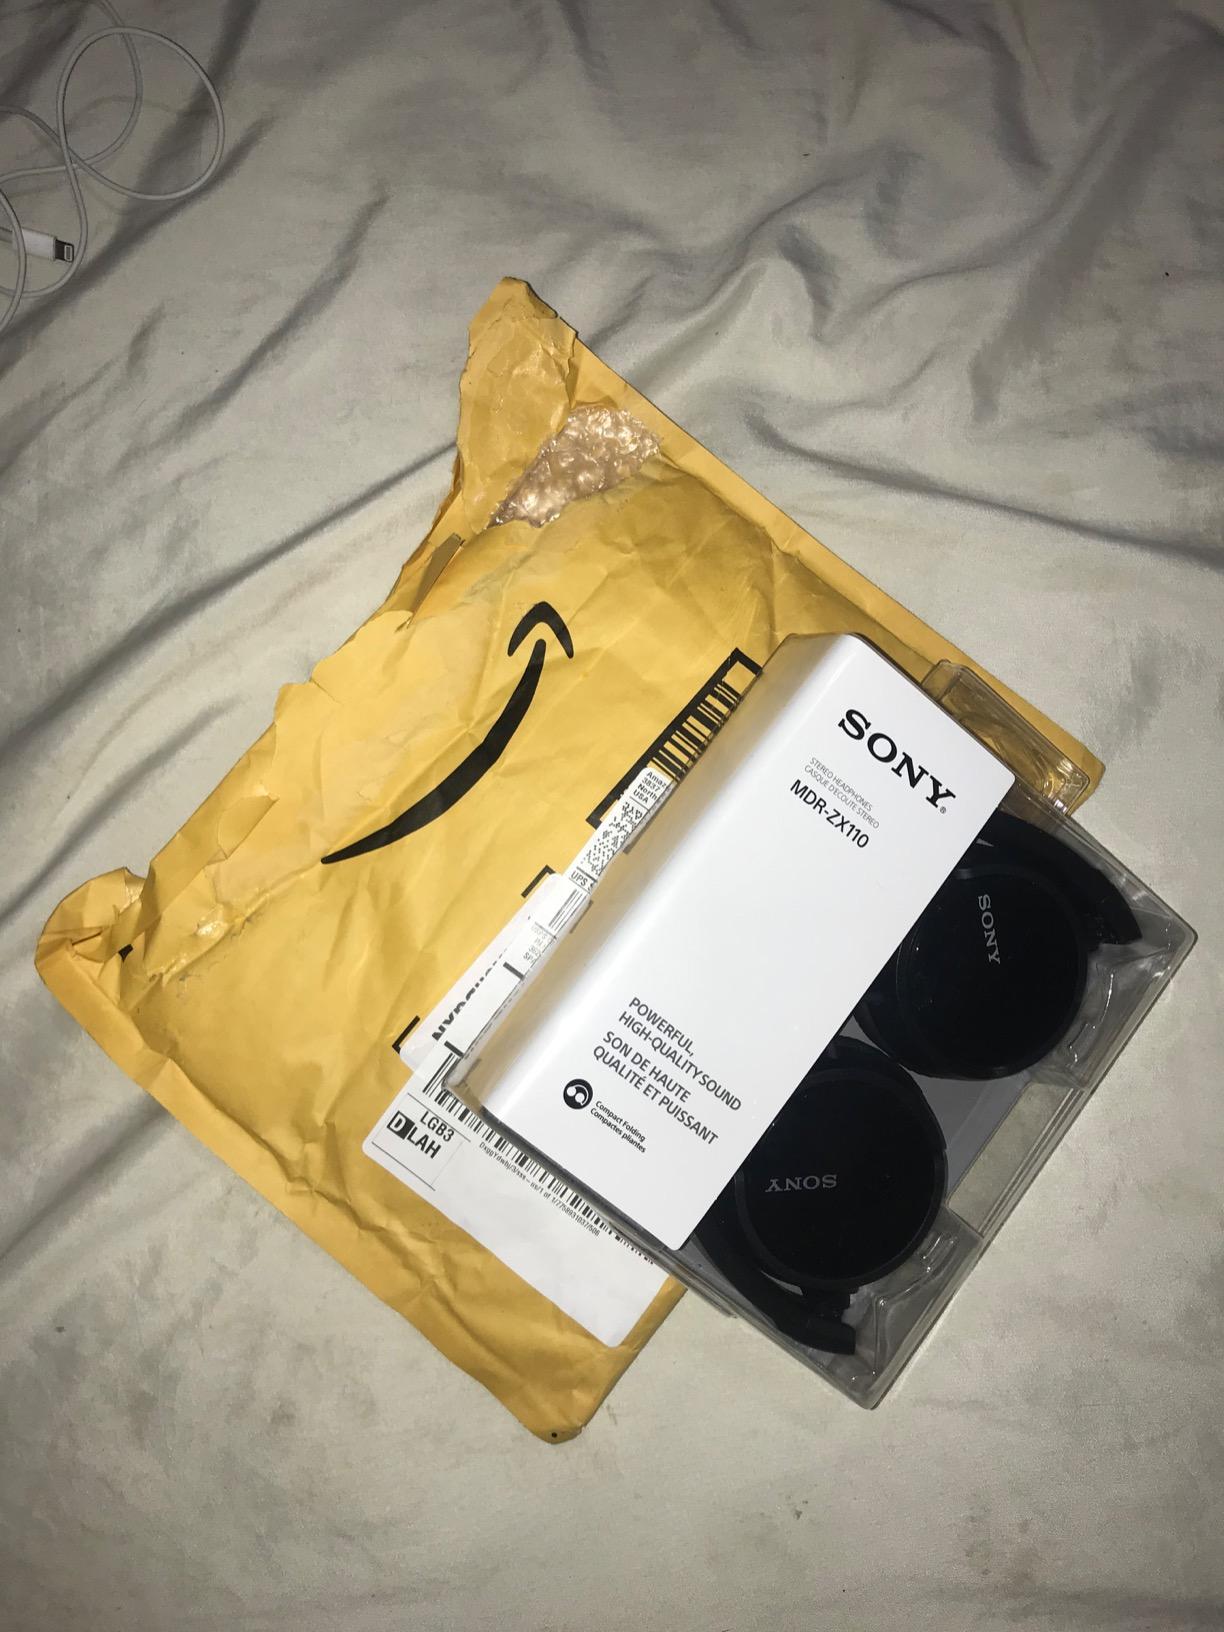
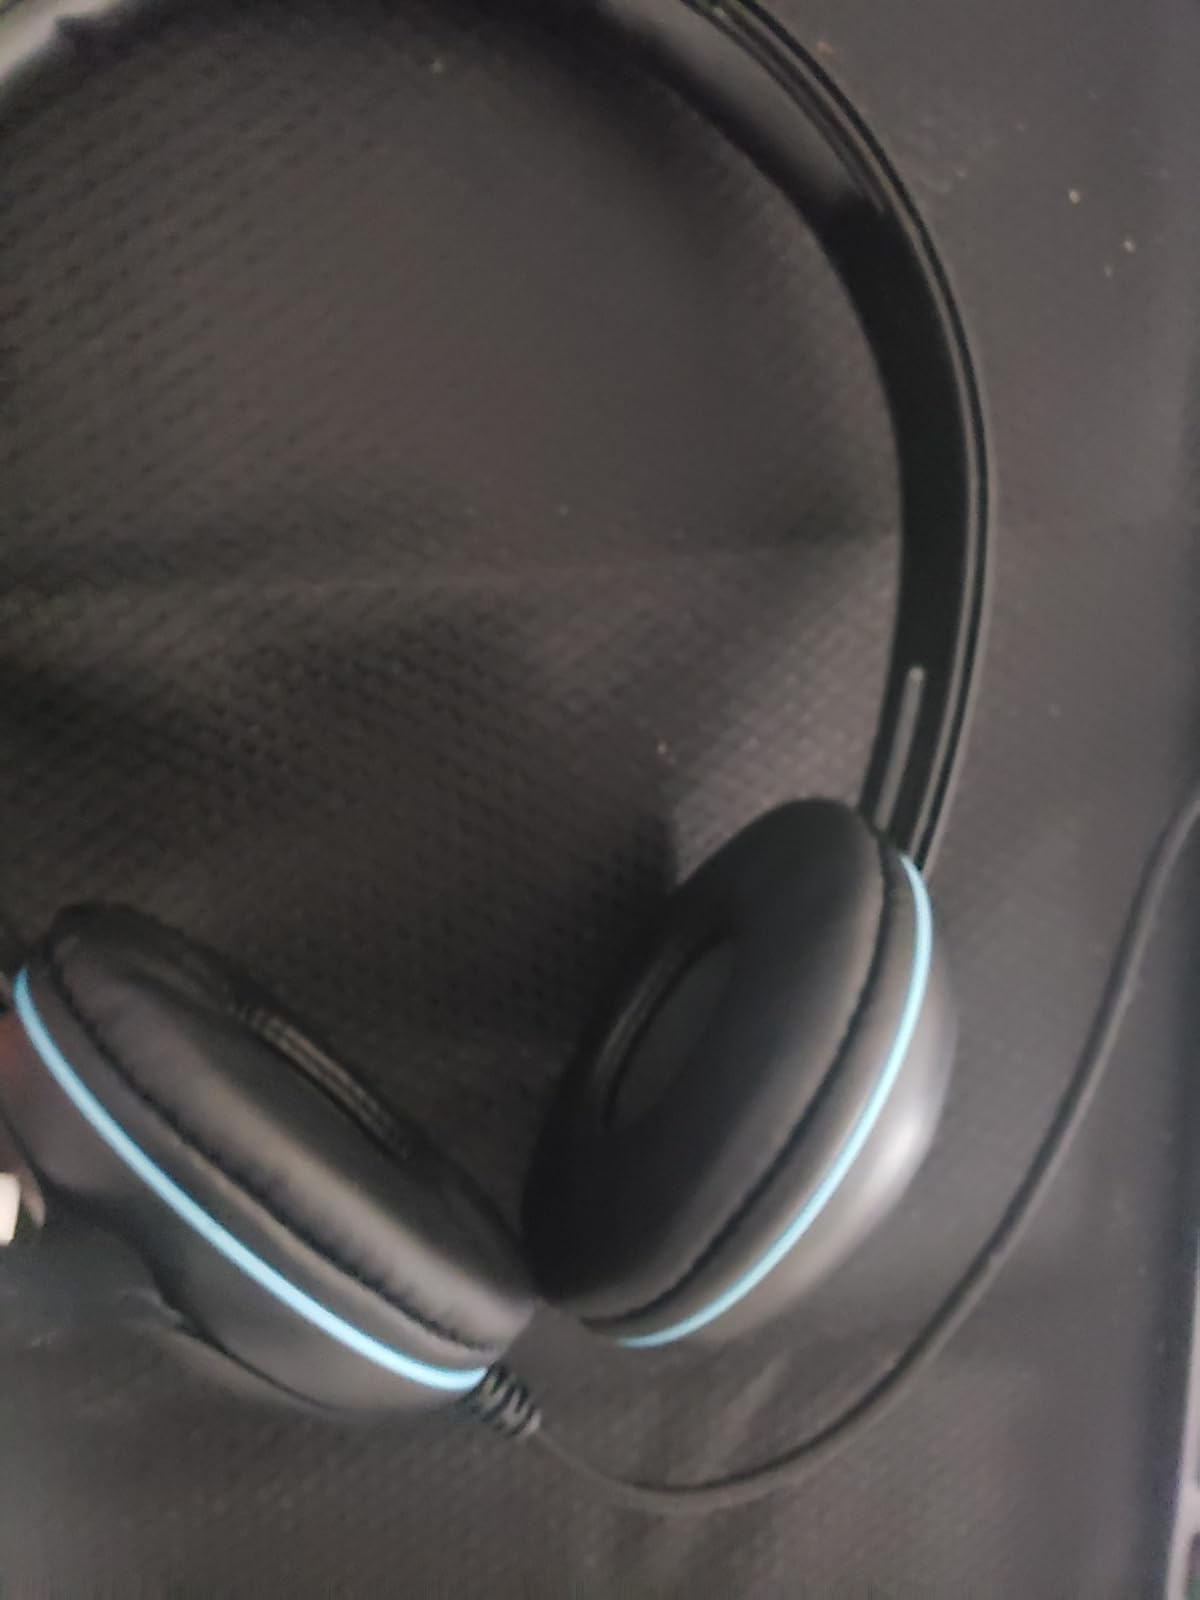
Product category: headphones
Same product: no